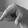
ASL letter: Q